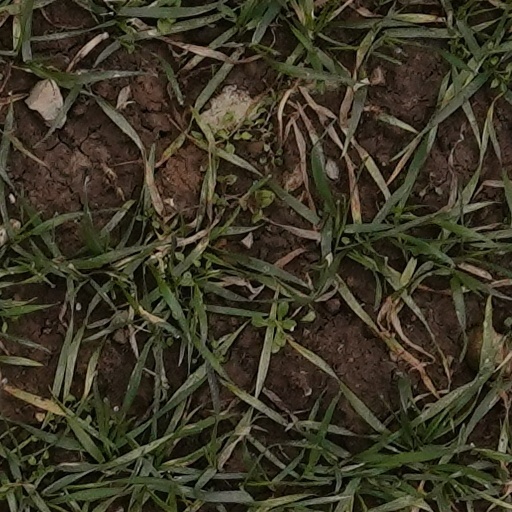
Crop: wheat